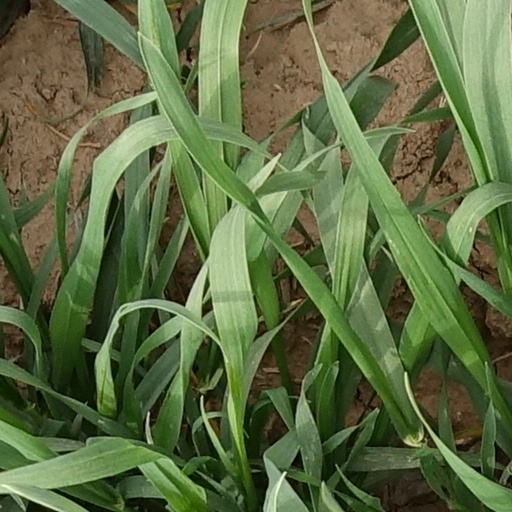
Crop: wheat